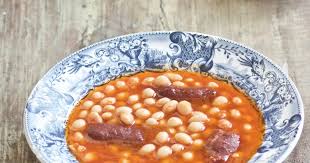
Yemek: kuru_fasulye